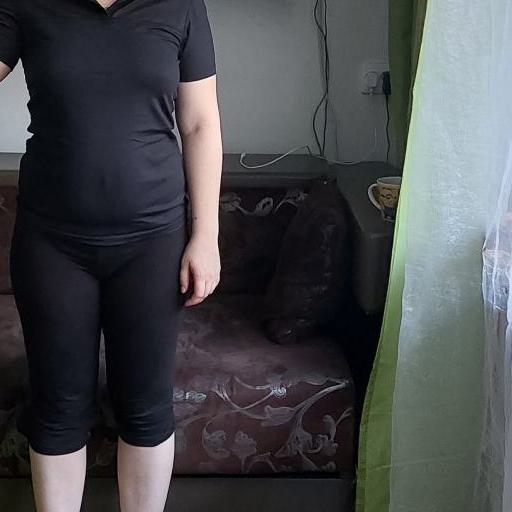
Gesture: no_gesture